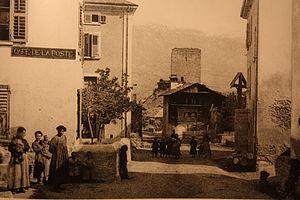
Rue de la Poste à Chalais (Suisse) en 1927, avec en arrière-plan la tour de Chalais avant l'effondrement du plan nord de celle-ci en 1936.
Chalais est une commune suisse du canton du Valais, située dans la plaine du Rhône sur la rive gauche du district de Sierre. Elle regroupe les villages de Chalais, Réchy, Vercorin et Briey.